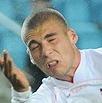
Age: 17